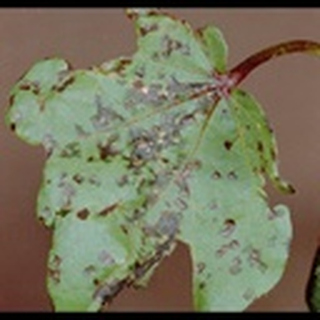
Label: cotton_bacterial_blight